Chinese Communist Party

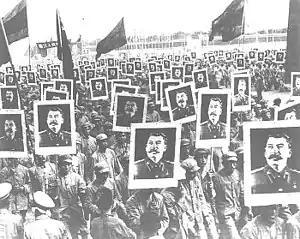
Chinese communists celebrate Joseph Stalin's birthday, 1949.

Mao proclaimed the founding of the People's Republic of China (PRC) before a massive crowd at Tiananmen Square on 1 October 1949. The CCP headed the Central People's Government. From this time through the 1980s, top leaders of the CCP (such as Mao Zedong, Lin Biao, Zhou Enlai and Deng Xiaoping) were largely the same military leaders prior to the PRC's founding. As a result, informal personal ties between political and military leaders dominated civil-military relations.